Zandkreekdam

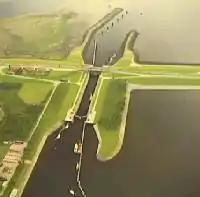
The Zandkreekdam and navigation lock

Construction began in the spring of 1957, with dredging undertaken to form a foundation trench 6.5 metres below Amsterdam Ordnance Datum (N.A.P.). Weak soils including soft clay and peat were removed and replaced with approximately 160,000 cubic metres of sand, and excavation depths up to 14 metres below N.A.P. were realised. Unit caissons were used to construct the dam, with the maximum depth of the closing hole being 5m below N.A.P.